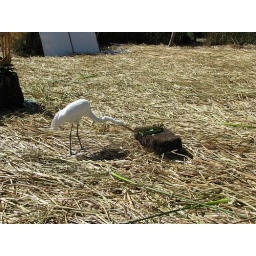
The clever heron knows under that block, there is bowl with fish and it wants it!